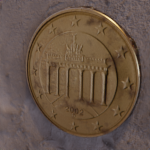
Coin value: 10cents
Country: de
Edition: standard